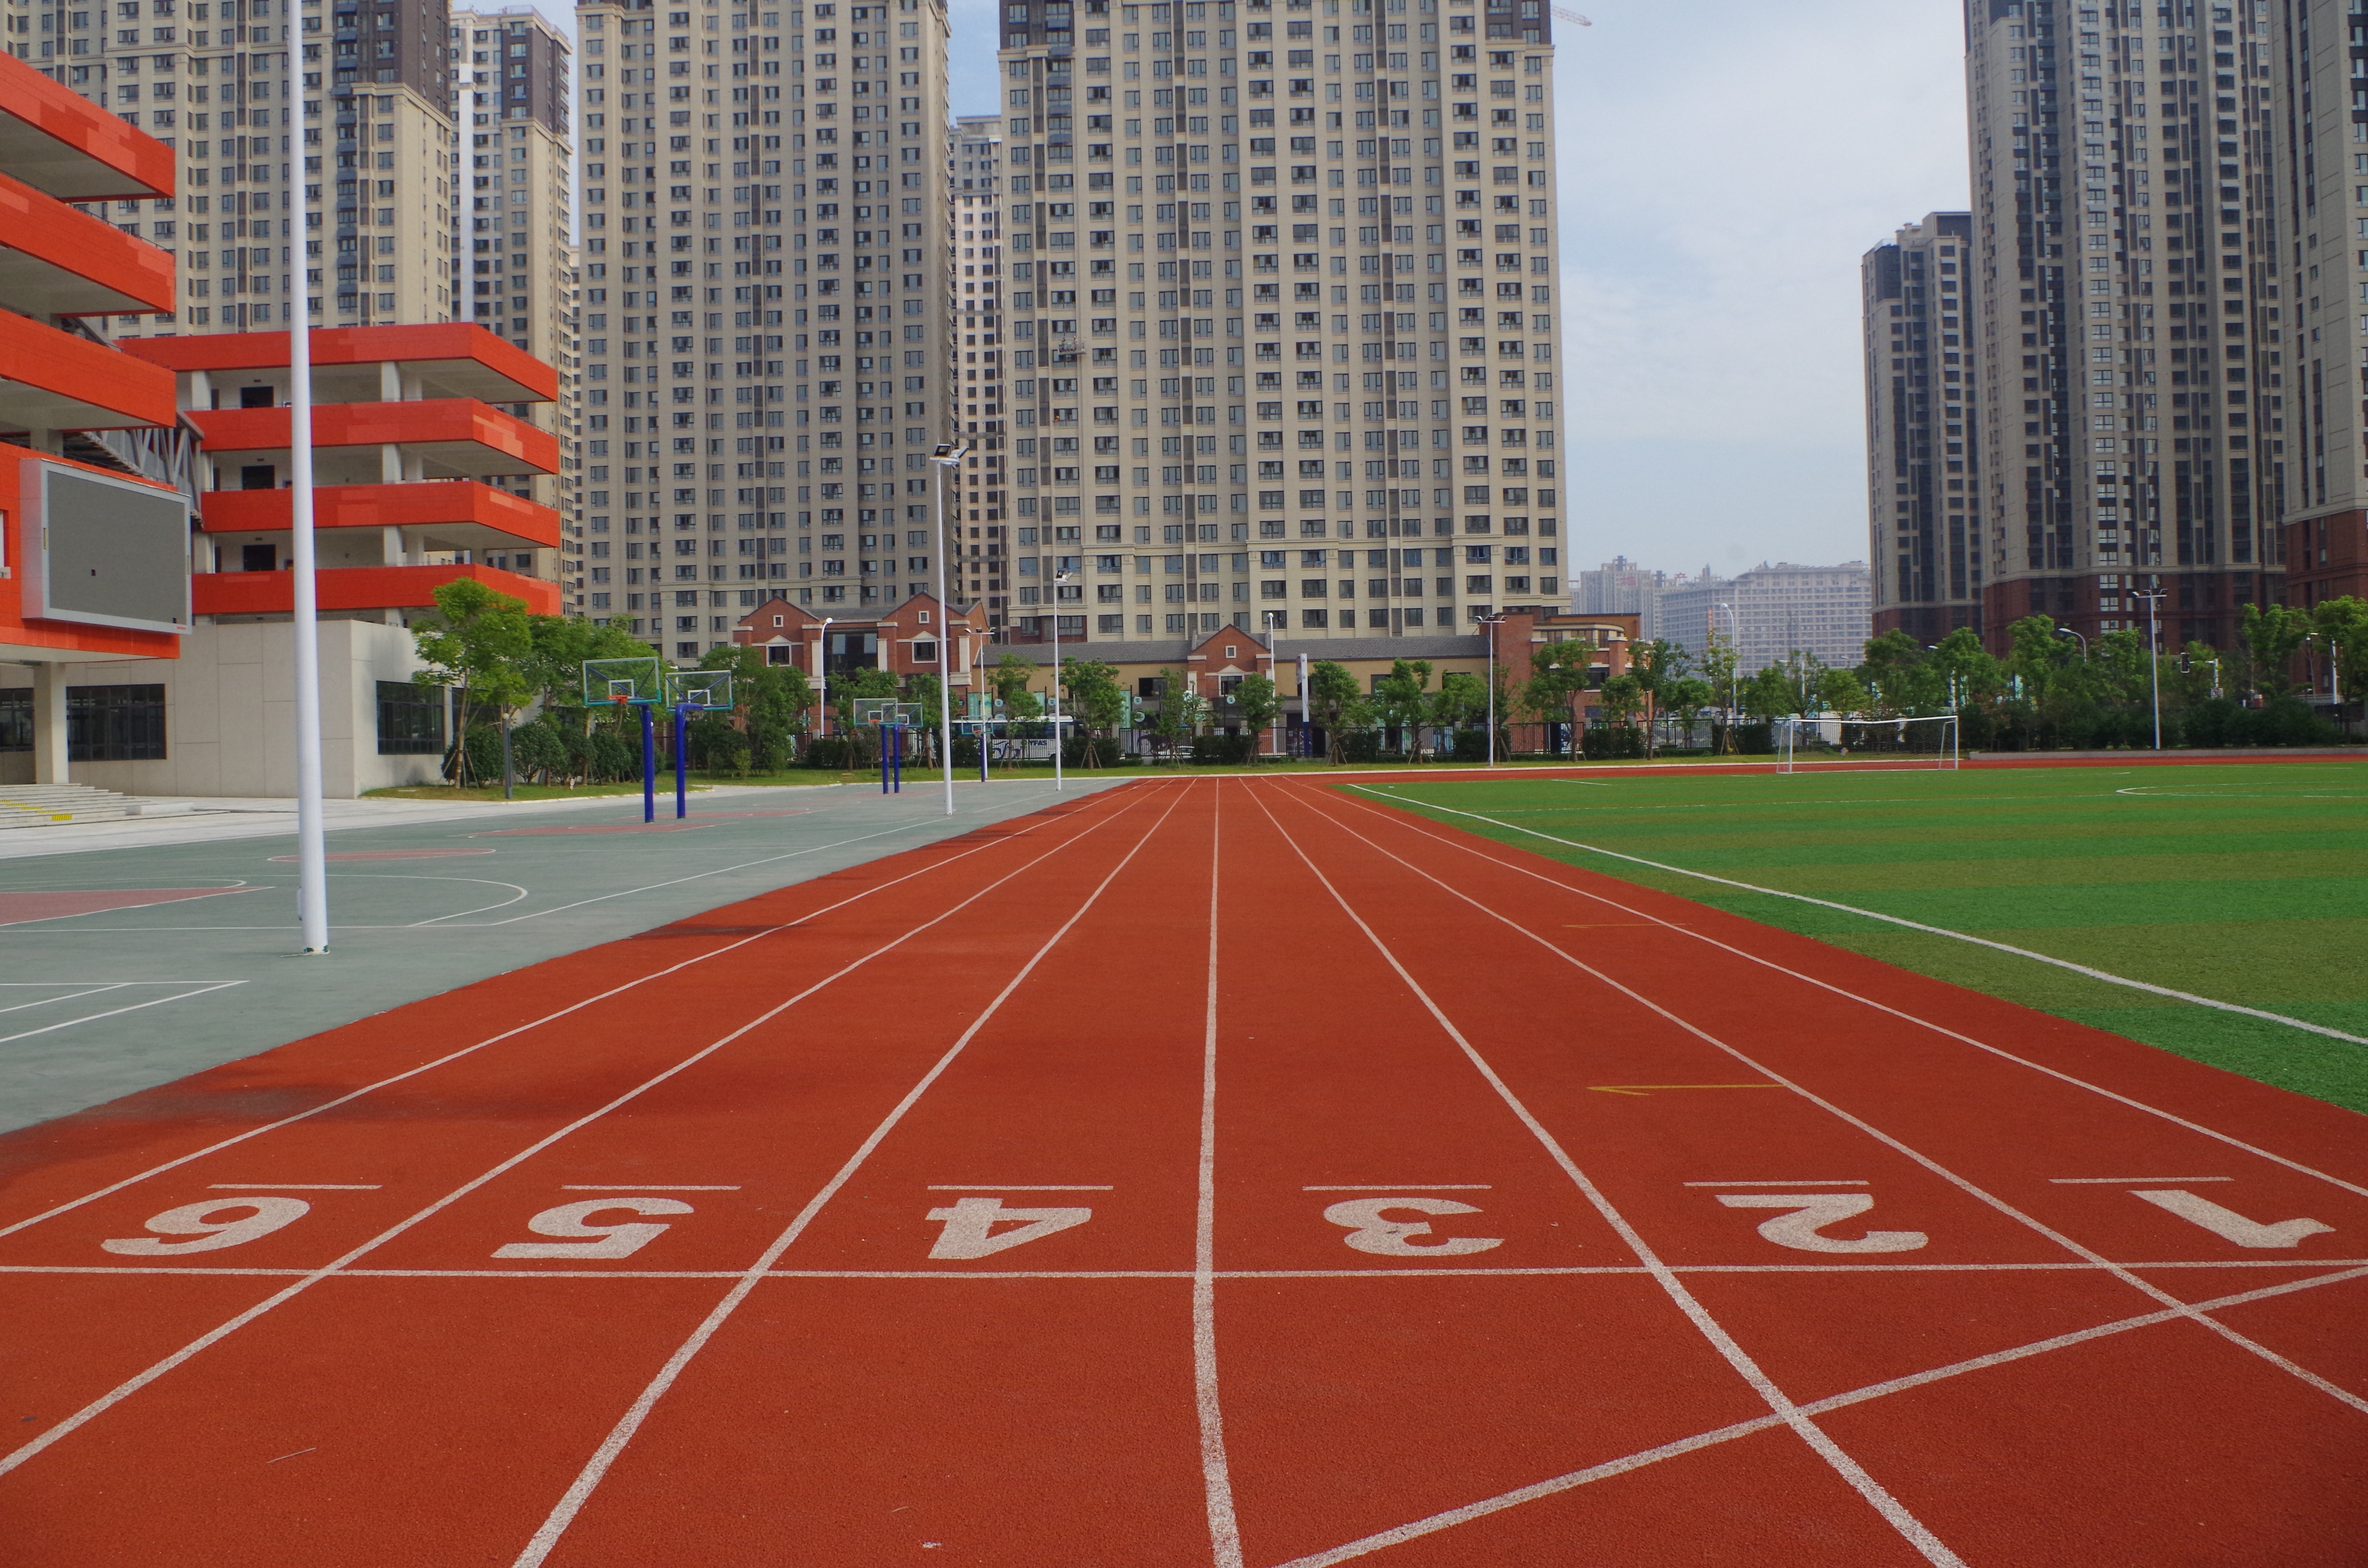
structure, lane, stadium, sports, playground, race track, junior, athletics, sport venue, athletic track